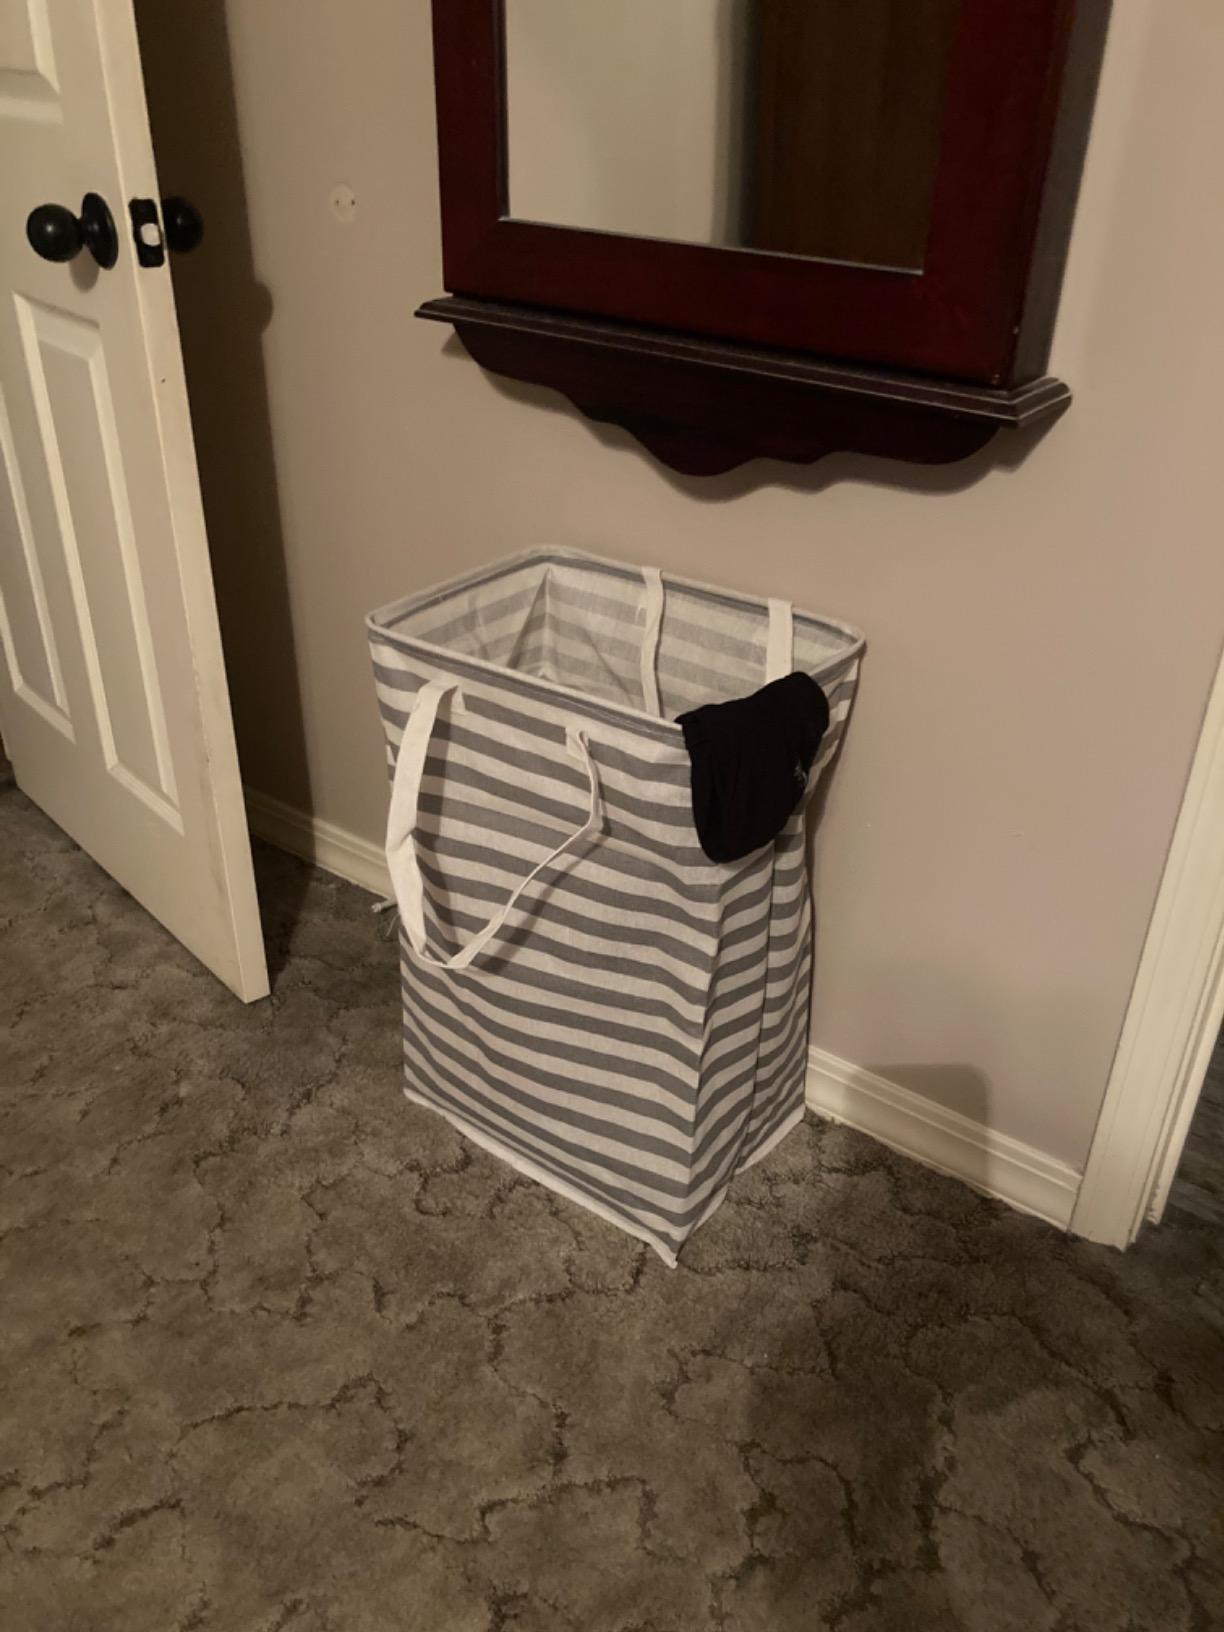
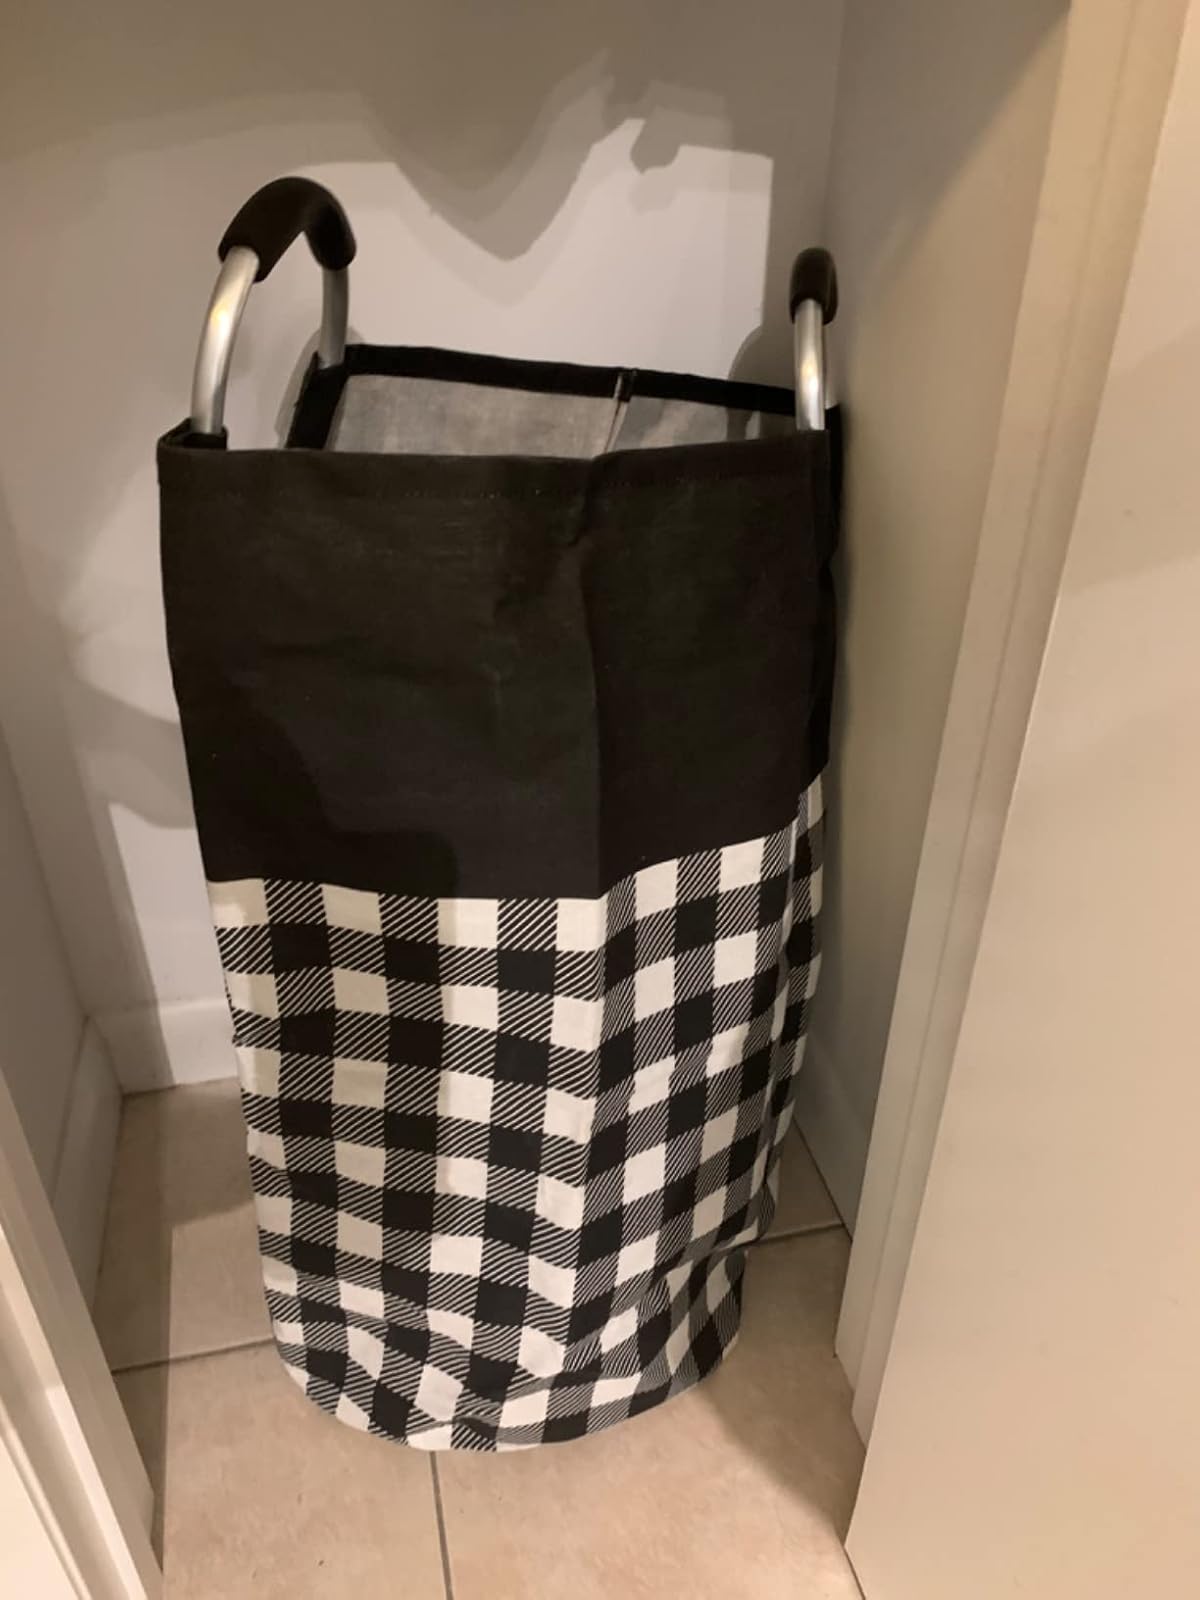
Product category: items_hamper
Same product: no